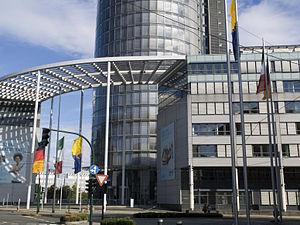
RWE AG est un conglomérat allemand œuvrant dans le secteur de l'énergie. Fondé en 1898, son siège social est à Essen. À travers ses filiales, il distribue électricité, gaz, eau et services environnementaux à plus de 120 millions de clients, principalement en Europe et en Amérique du Nord.